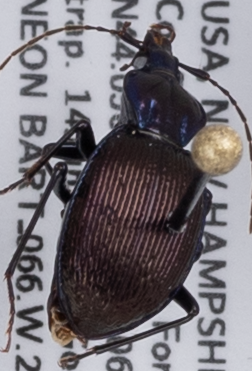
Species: Sphaeroderus canadensis canadensis
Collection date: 2023-06-14
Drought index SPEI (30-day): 0.8
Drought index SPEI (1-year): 0.39
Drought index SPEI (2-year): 0.1